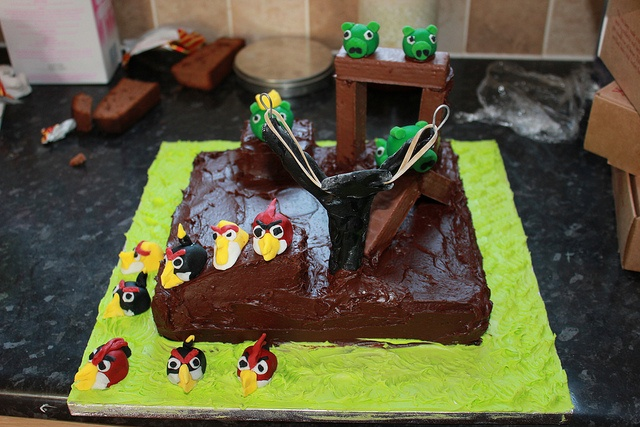
A chocolate cake sitting on top of a table.
A cake with a couple of birds and other animals on it.
The Angry Birds on this cake do not look like they do in the real game.
Birthday cake design for Angry Birds on counter
Chocolate cake covered in decorations on a table.